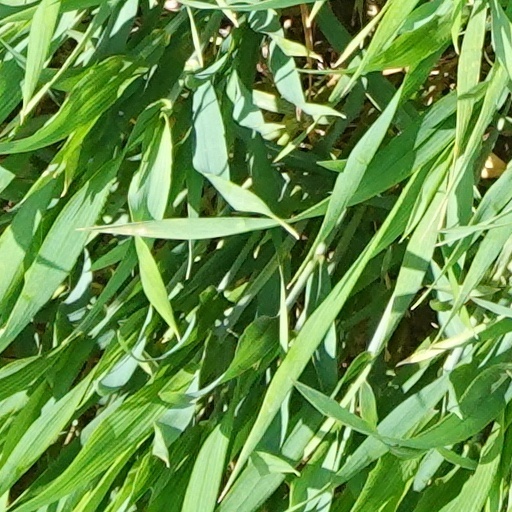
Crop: wheat